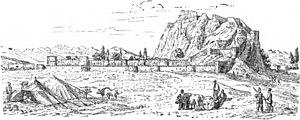
L'eyalet de Van est un eyalet de l'Empire ottoman, situé entre ceux d'Erzéroum au nord et au nord-ouest, de Diarbekir à l'ouest, de Chahrizor au sud et la Perse à l'est. Sa capitale était Van.